Toyota TS030 Hybrid

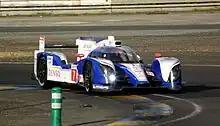

The initial schedule for the TS030s consisted of participation in the May pre-qualifying and testing session at Le Mans in preparation for the race in June. It was scheduled to make its début in the 6 Hours of Spa-Francorchamps, but its heavy accident at Paul Ricard, forced the team was forced to delay the TS030's debut race appearance until the 24 Hours of Le Mans in June because of the time needed to produce a new monocoque. The ACO and world motorsport's governing body, the Fédération Internationale de l'Automobile (FIA), persuaded Toyota to expand their presence in the World Endurance Championship (WEC) by extending the deadline for entries following Peugeot's withdrawal from sports car racing, but Toyota elected not to enter the 12 Hours of Sebring because of time constraints.